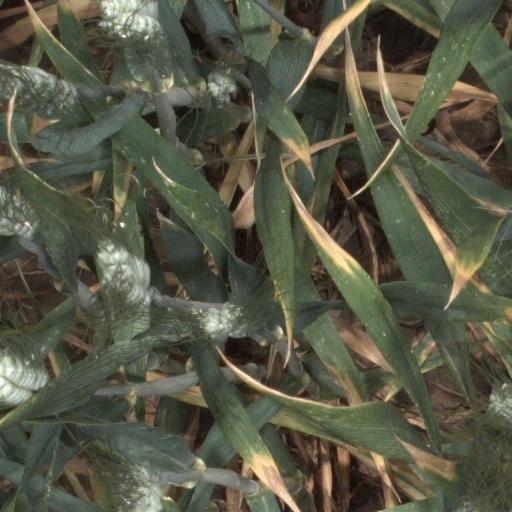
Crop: wheat